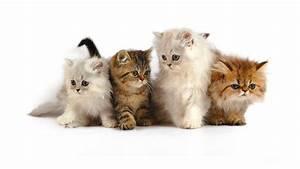
cat